Louis Hamman

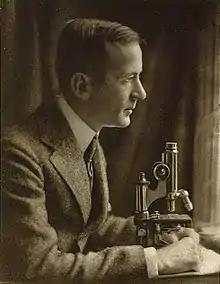

Louis Virgil Hamman (December 21, 1877 – April 28, 1946) was an American physician who was recognized as one of the great clinicians in his time.